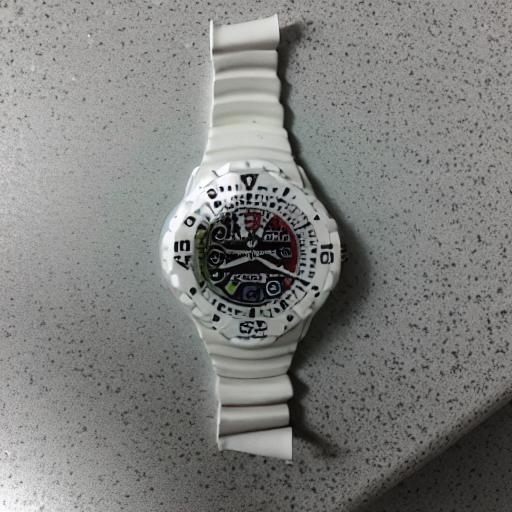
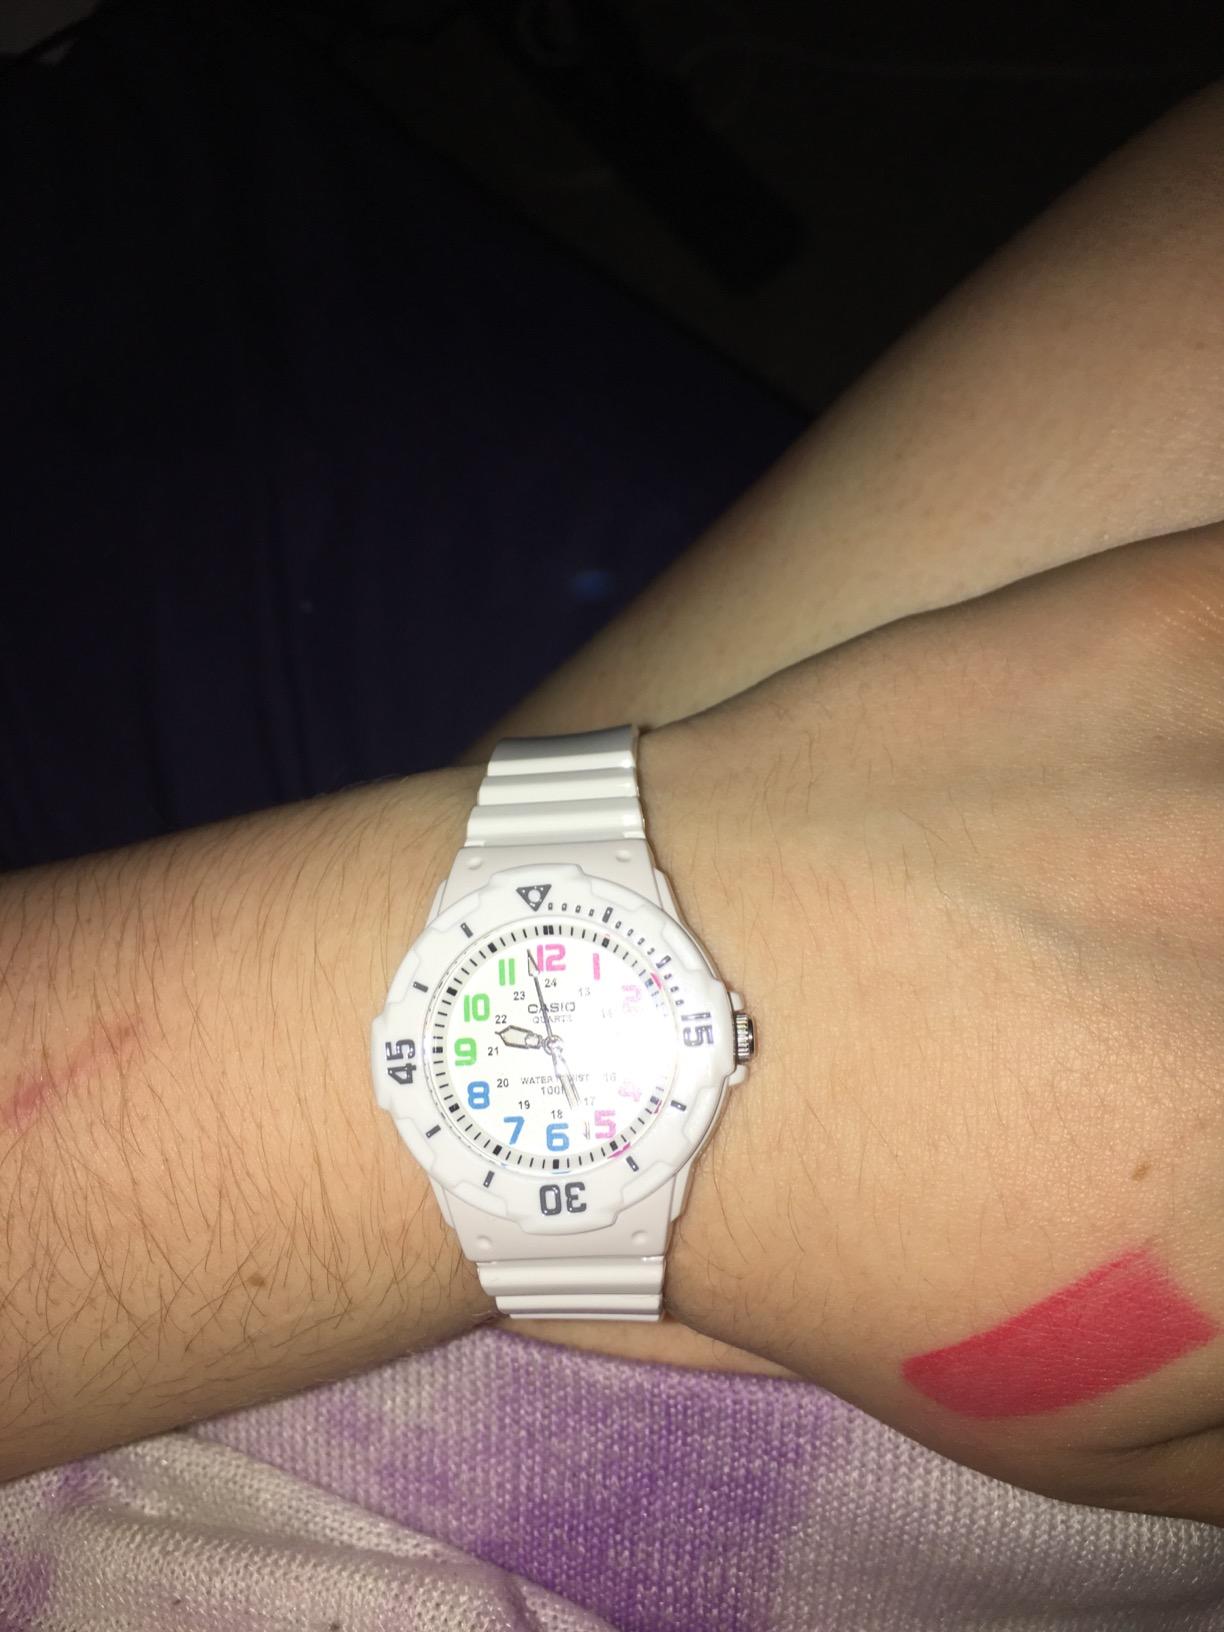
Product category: accessories_watch
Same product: no